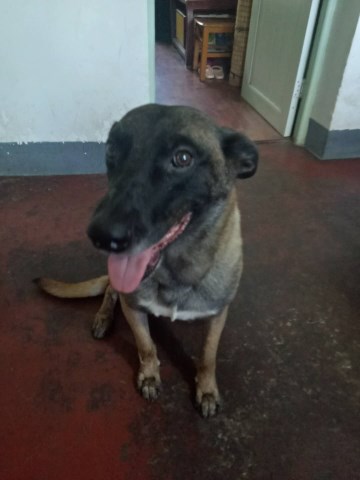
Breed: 233-n000071-malinois